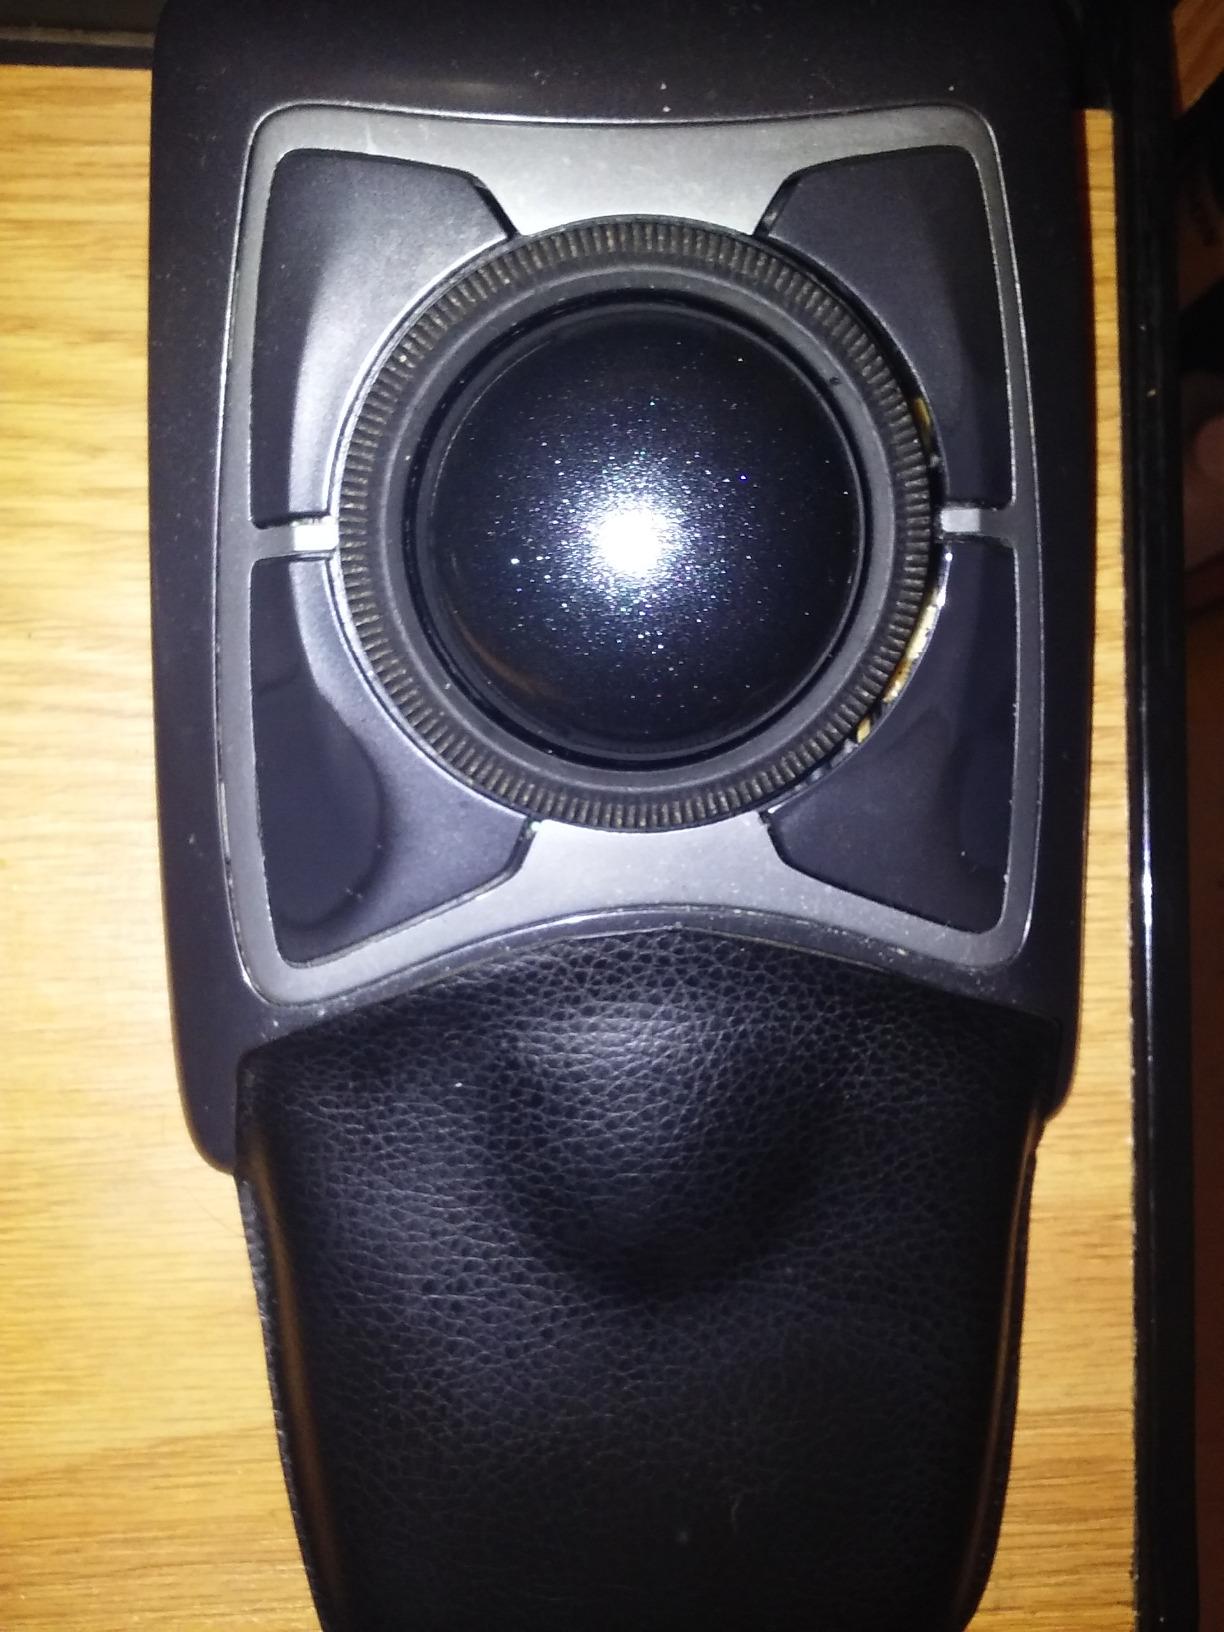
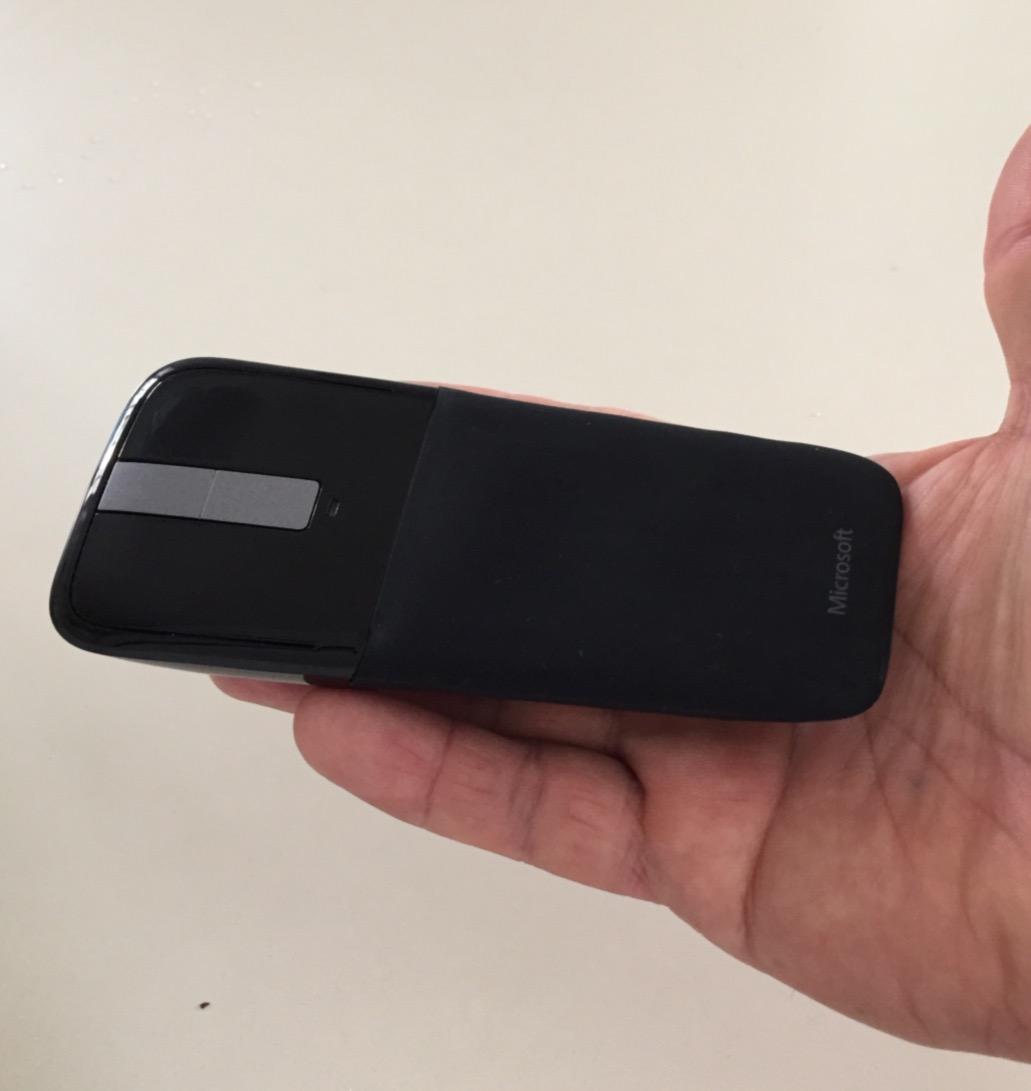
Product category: mouse
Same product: no